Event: Nepal Earthquake
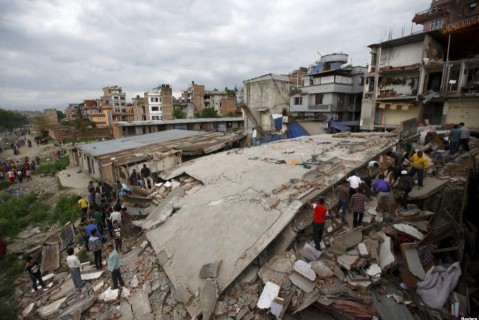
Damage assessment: damage